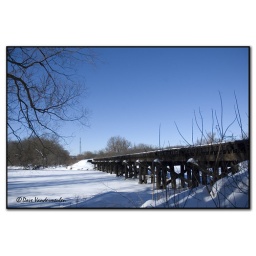
This old wooden train treslte crosses the Eramosa River in Guelph.